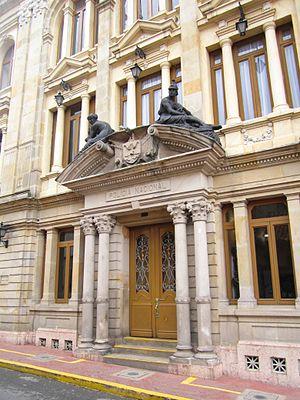
Cet article liste les monuments nationaux de Bogota, en Colombie. Au 25 septembre 2013,157 monuments nationaux y étaient recensés.
Bogota, anciennement Santa Fe de Bogotá Distrito Capital, est la capitale de la Colombie et également celle du département de Cundinamarca. Elle a été fondée le 6 août 1538 par le conquistador espagnol Gonzalo Jiménez de Quesada. Suivant l’organisation d’un district capital unitaire et décentralisé, Bogota jouit d'une autonomie lui permettant la gestion de ses intérêts dans les limites imposées par la Constitution et la loi. Composée de 20 districts, elle est la métropole incontestée du pays aux points de vue administratif, économique et politique.